List of birds of New England

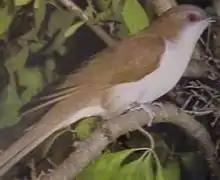
Black-billed cuckoo

The family Cuculidae includes cuckoos, roadrunners and anis. These birds are of variable size with slender bodies, long tails and strong legs. The Old World cuckoos are brood parasites.